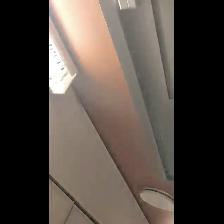
Label: NonHuman